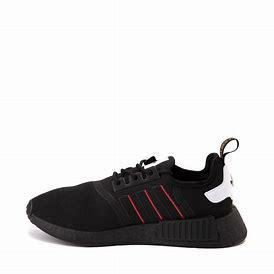
Brand: adidas
Model: NMD_R1 Athletic